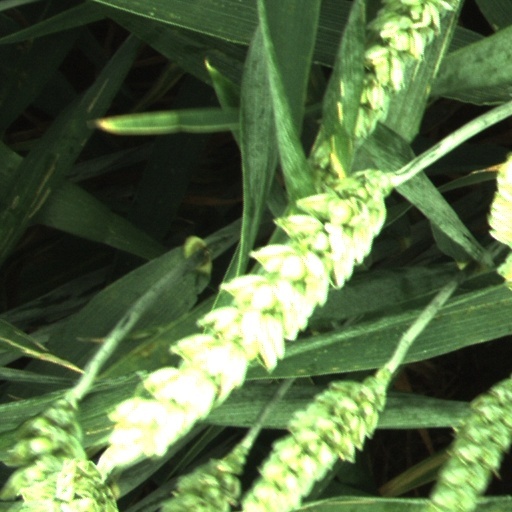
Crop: wheat